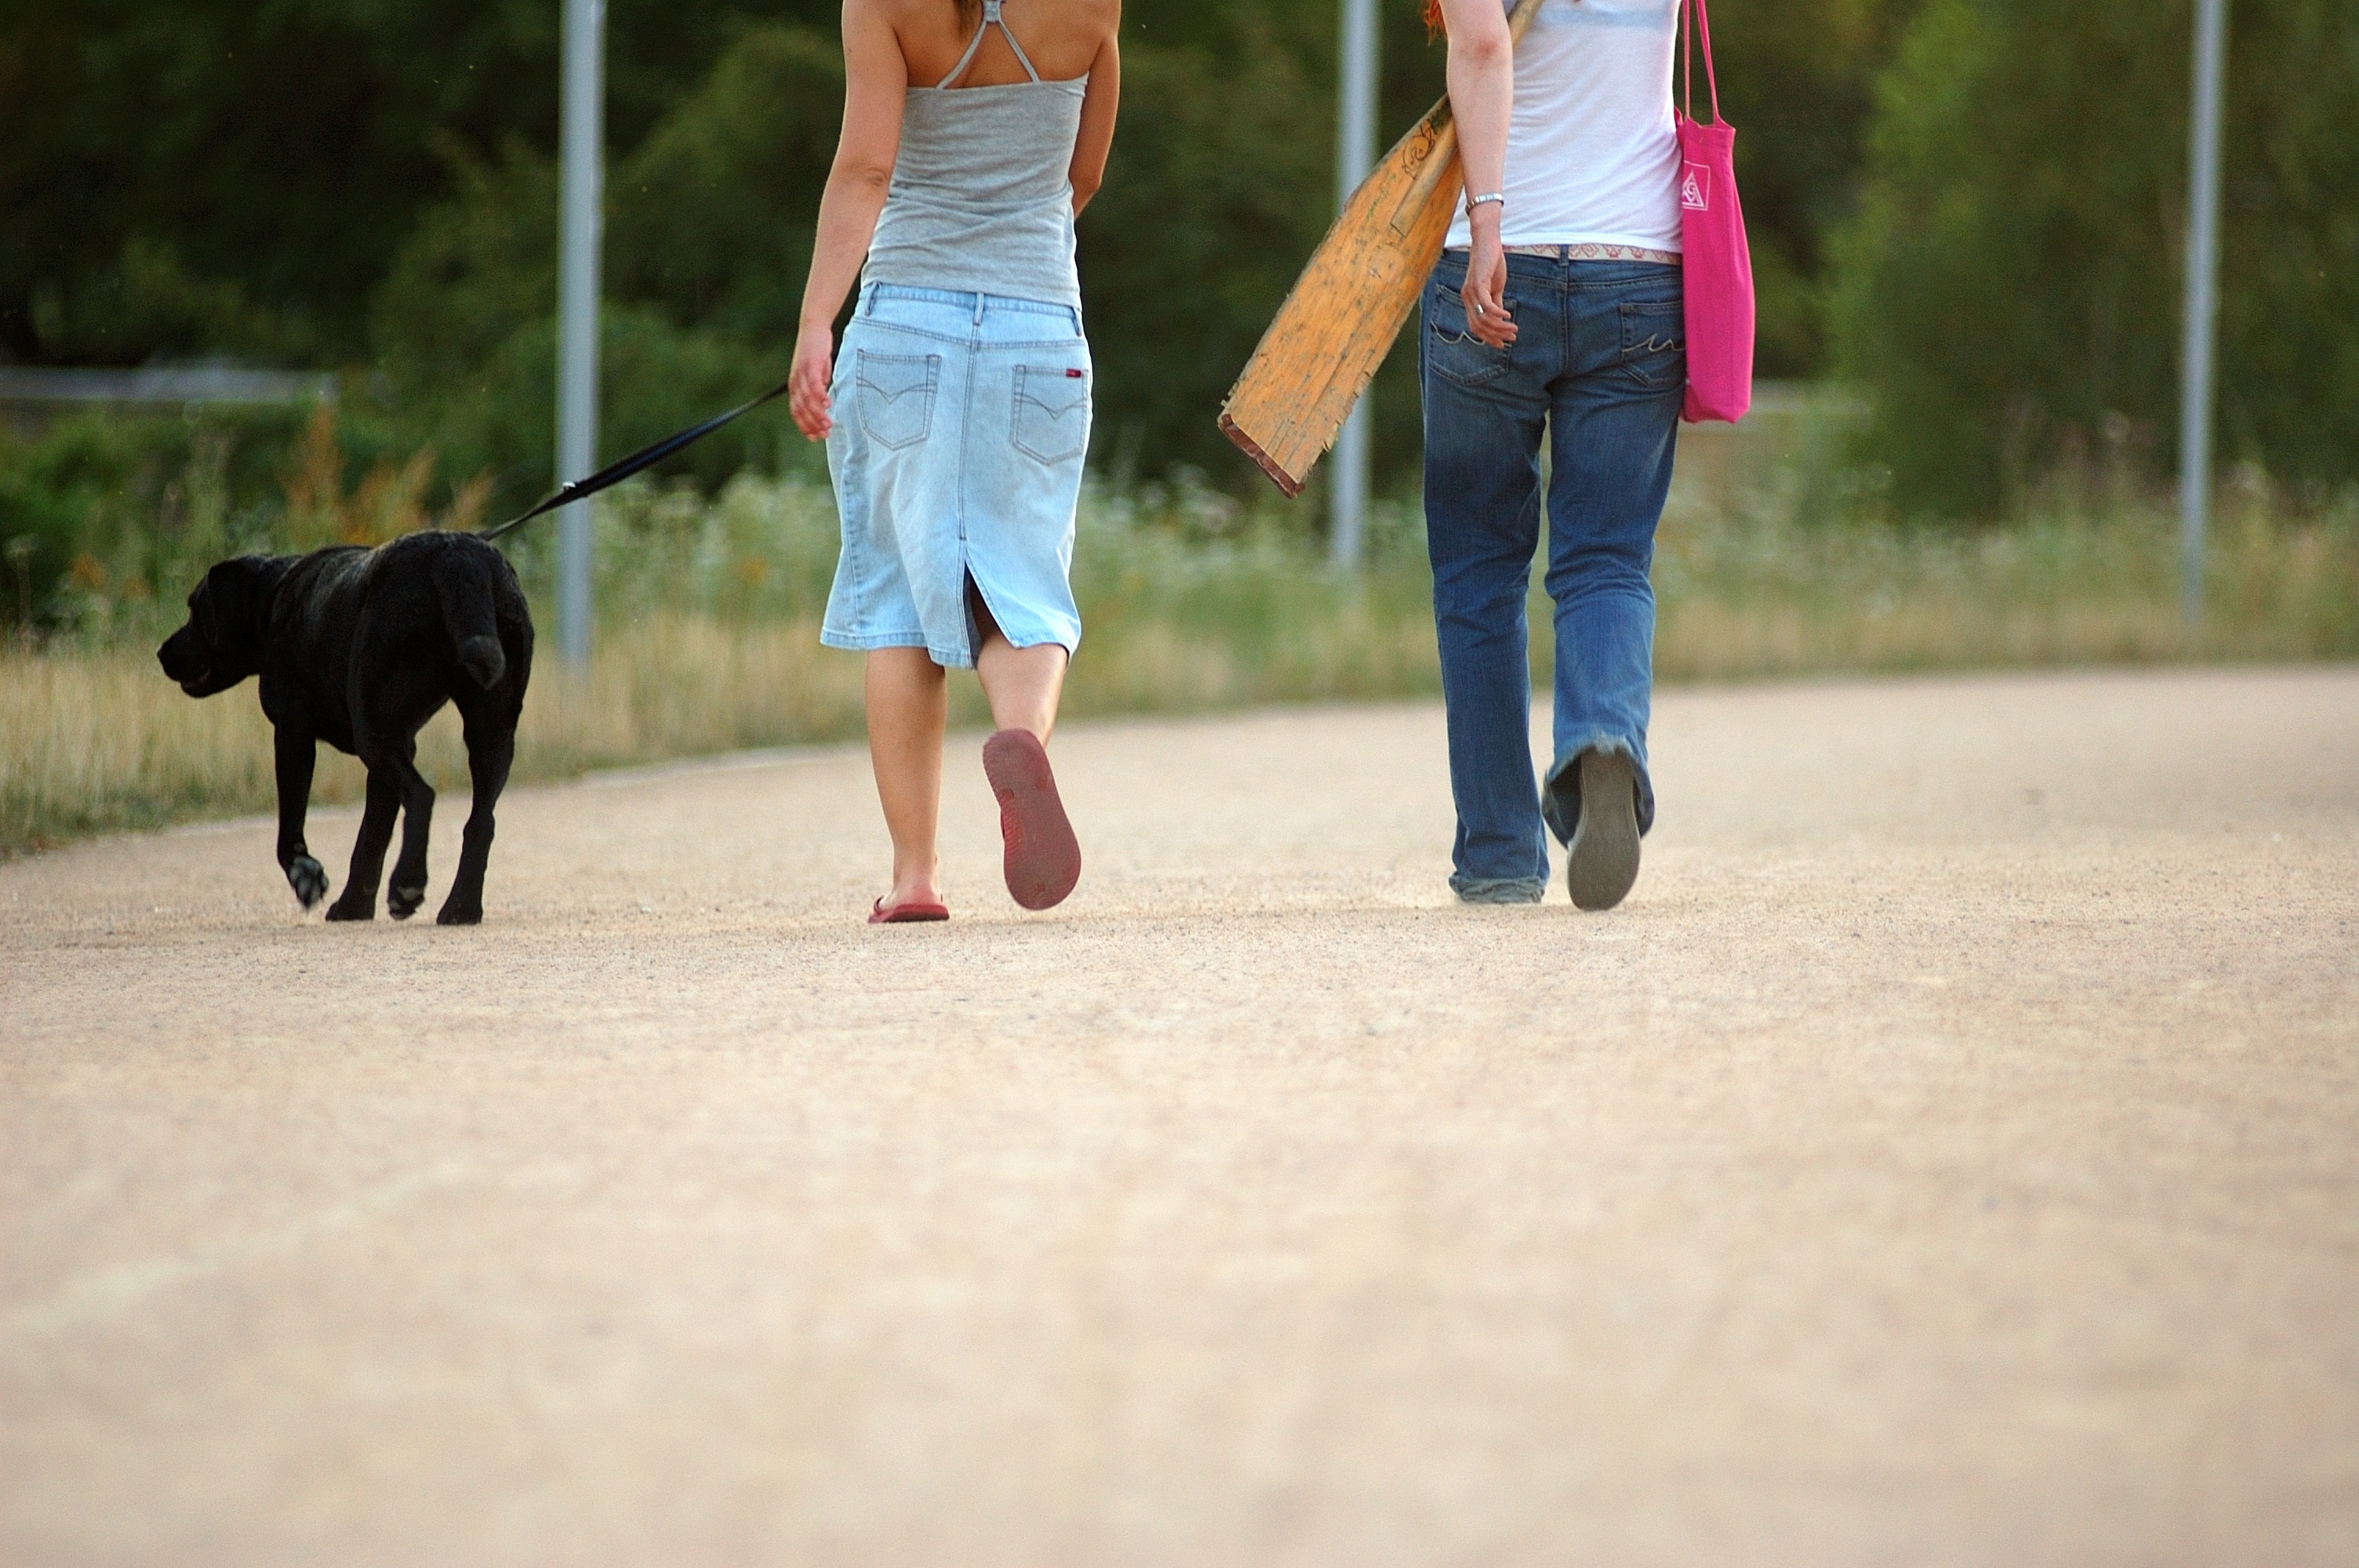
walking, woman, road, puppy, dog, canine, female, walk, pet, exercise, together, lifestyle, leisure, relaxing, stroll, outdoors, women, leash, strolling, pup, interaction